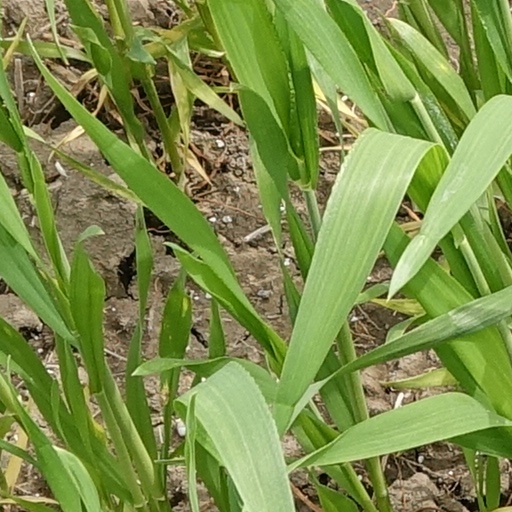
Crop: wheat